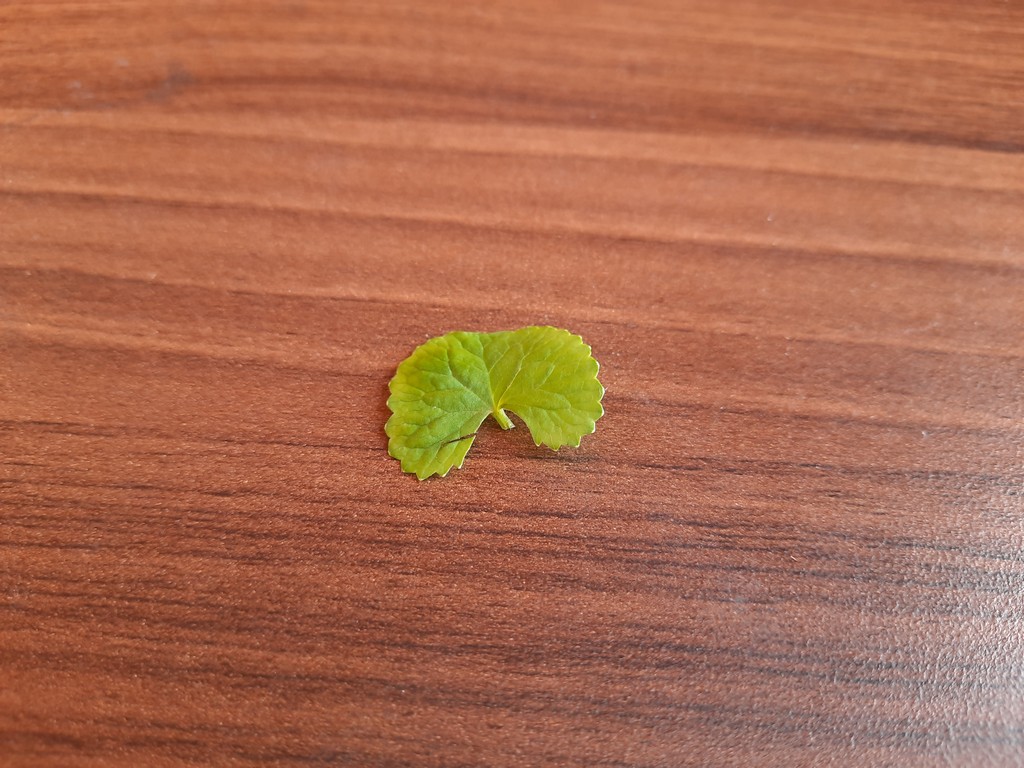
Label: Healthy